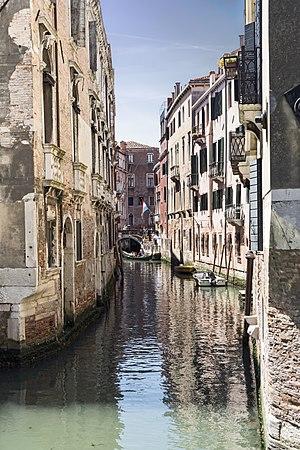
Le rio del Mondo Novo est un canal de Venise dans le sestiere de Castello.